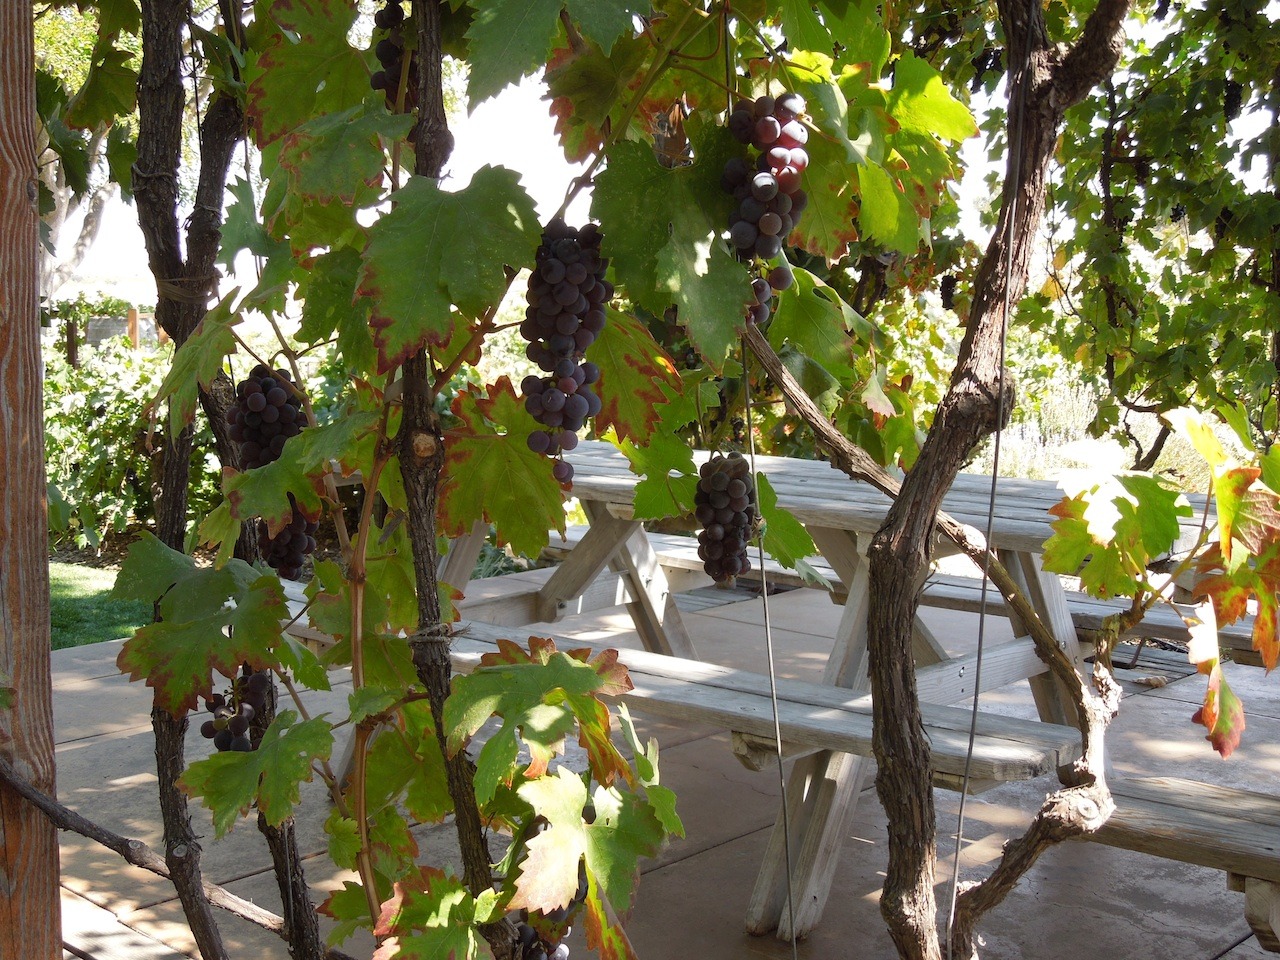
tree, branch, light, plant, wood, grape, vine, fruit, leaf, flower, shade, food, produce, shadow, backyard, botany, hanging, garden, california, plants, grapevine, leaves, grapes, growing, arbor, back light, winegrowing, flowering plant, picnic table, wine country, land plant, outdoor structure, grape arbor, castoro cellars, paso robles